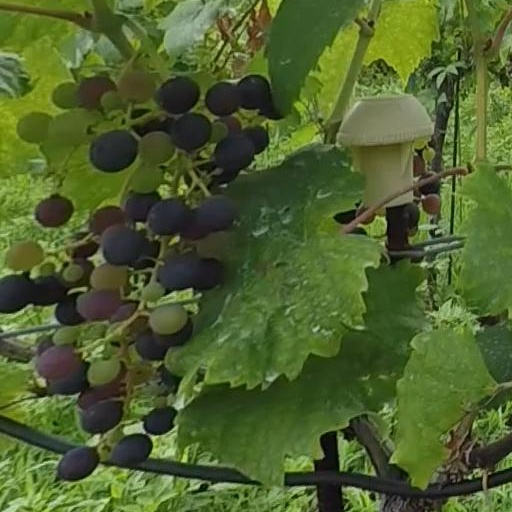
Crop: grape